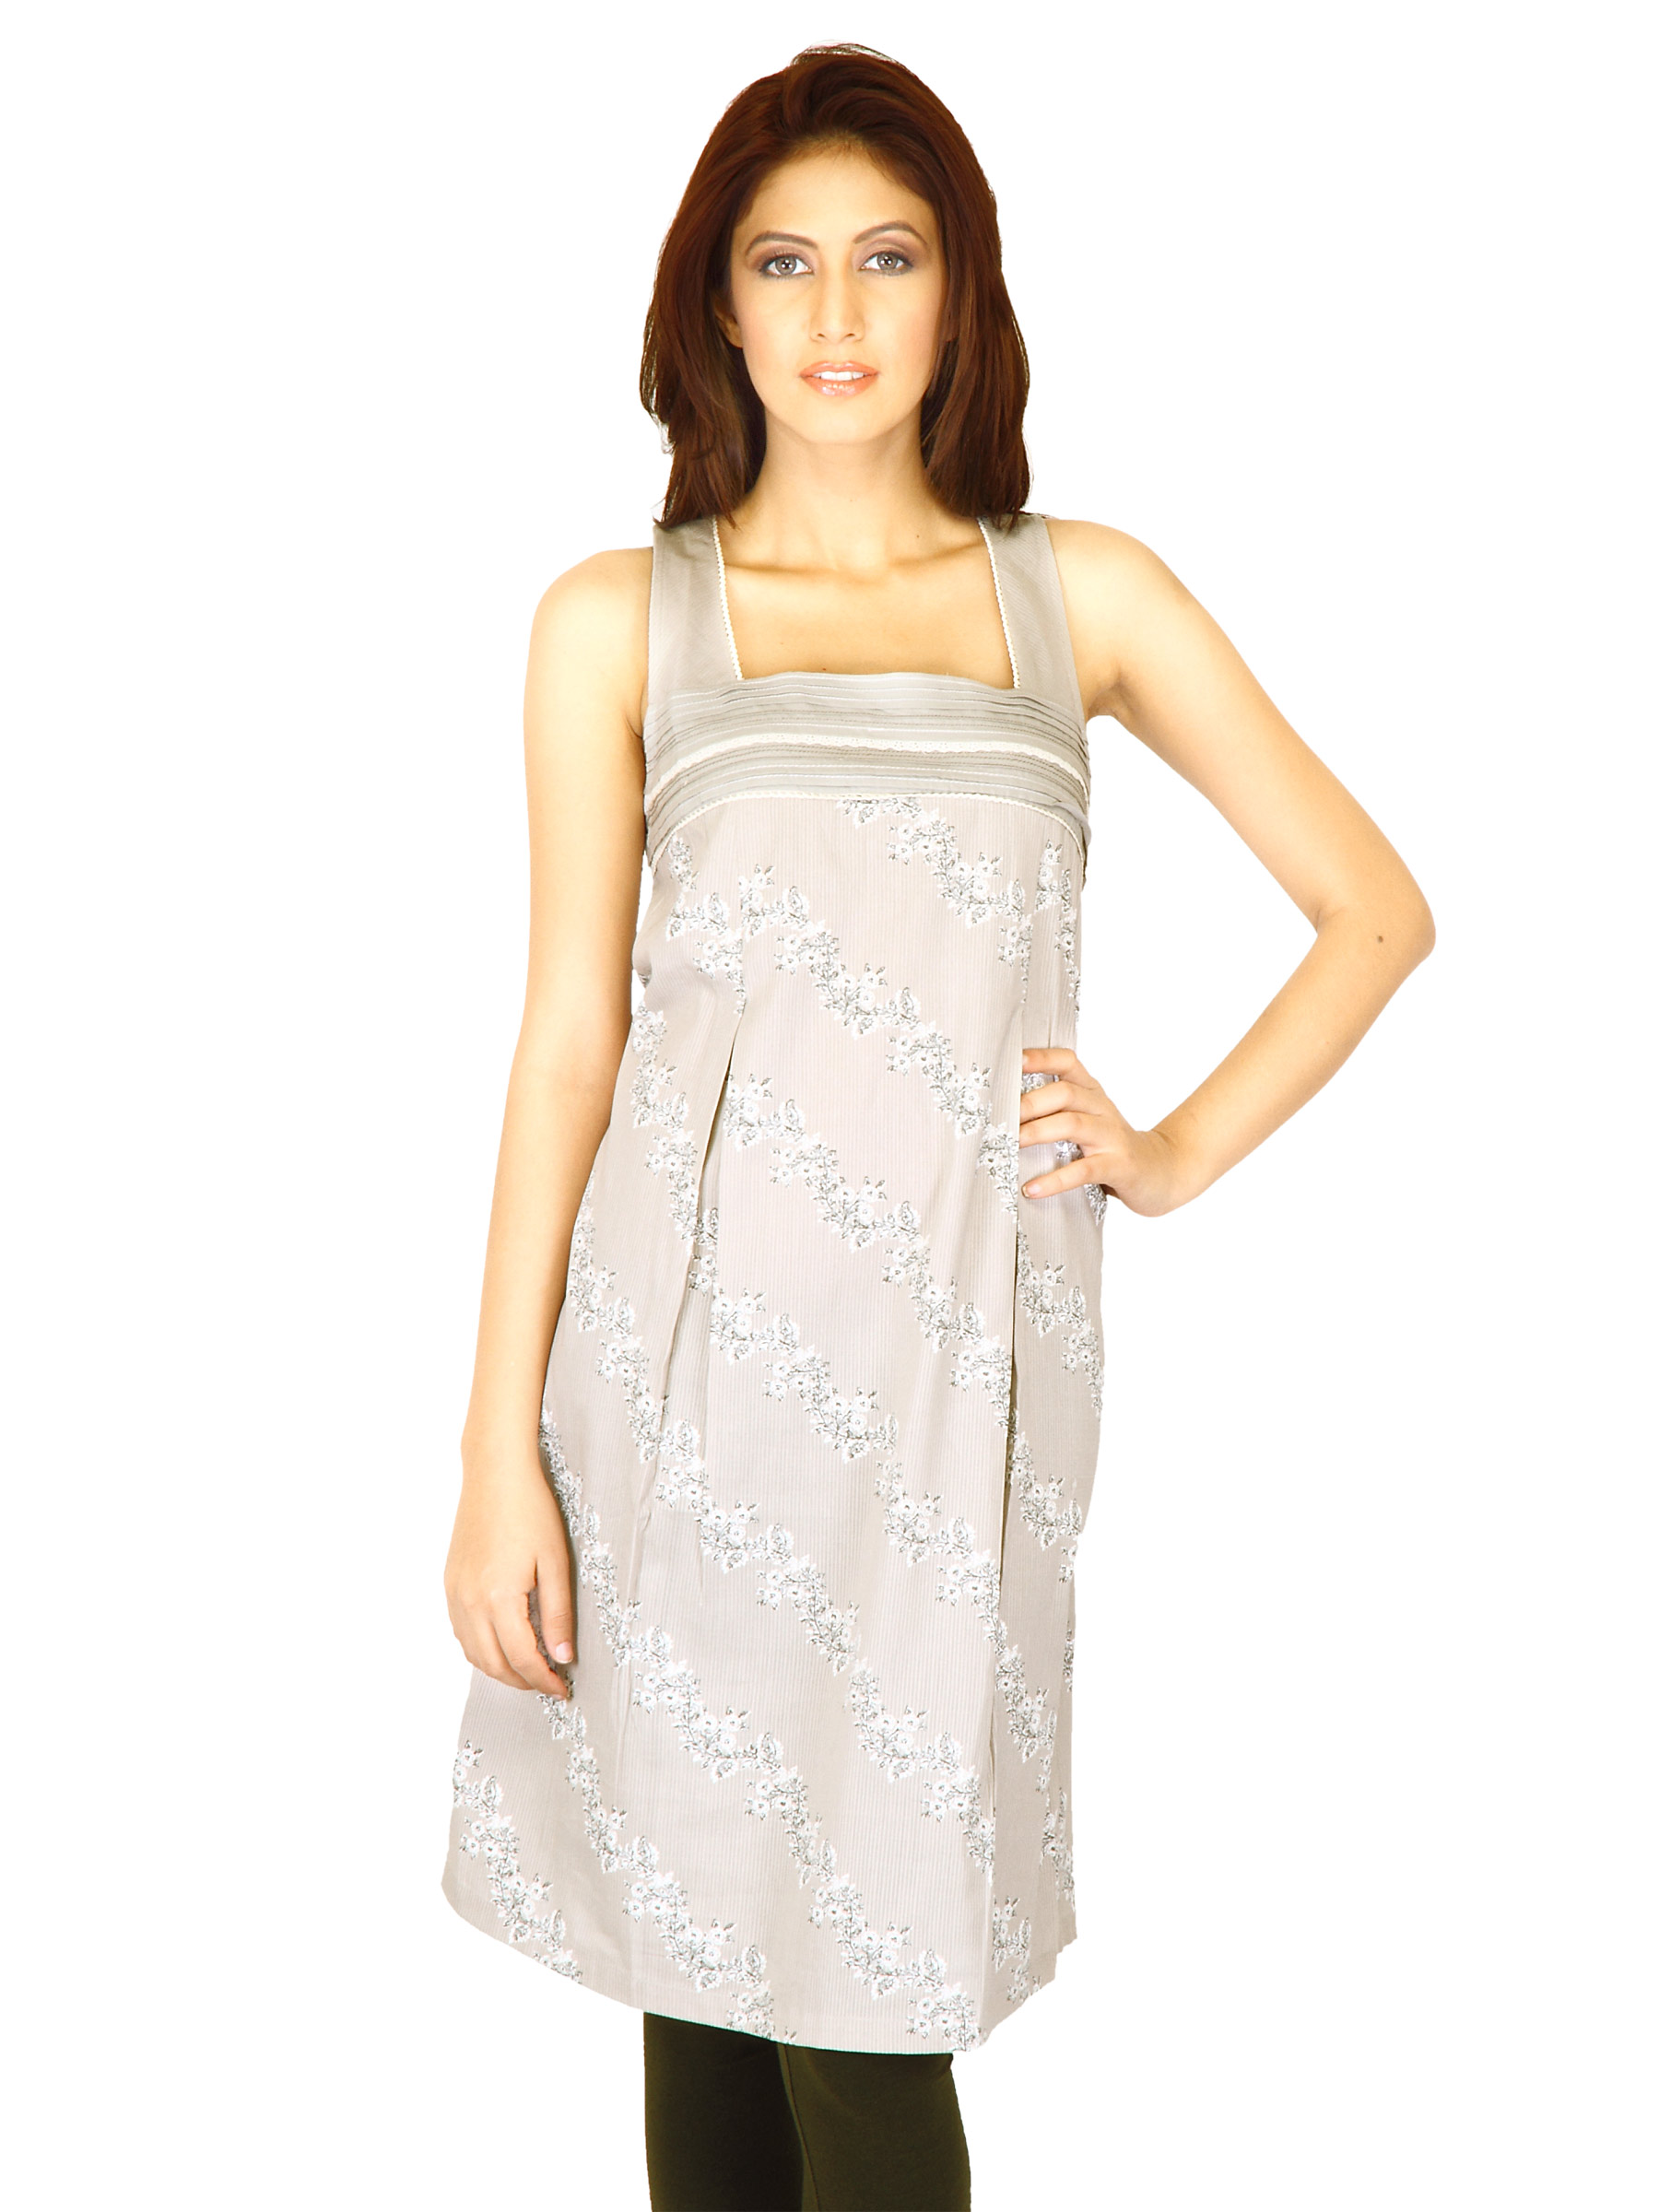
W Women Printed Grey Kurtas
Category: Apparel / Topwear / Kurtas
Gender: Women
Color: Grey
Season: Summer 2011
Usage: Ethnic